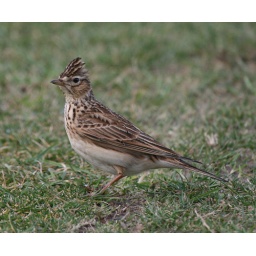
These birds were all over the grass at the west sands today! There were many many present.